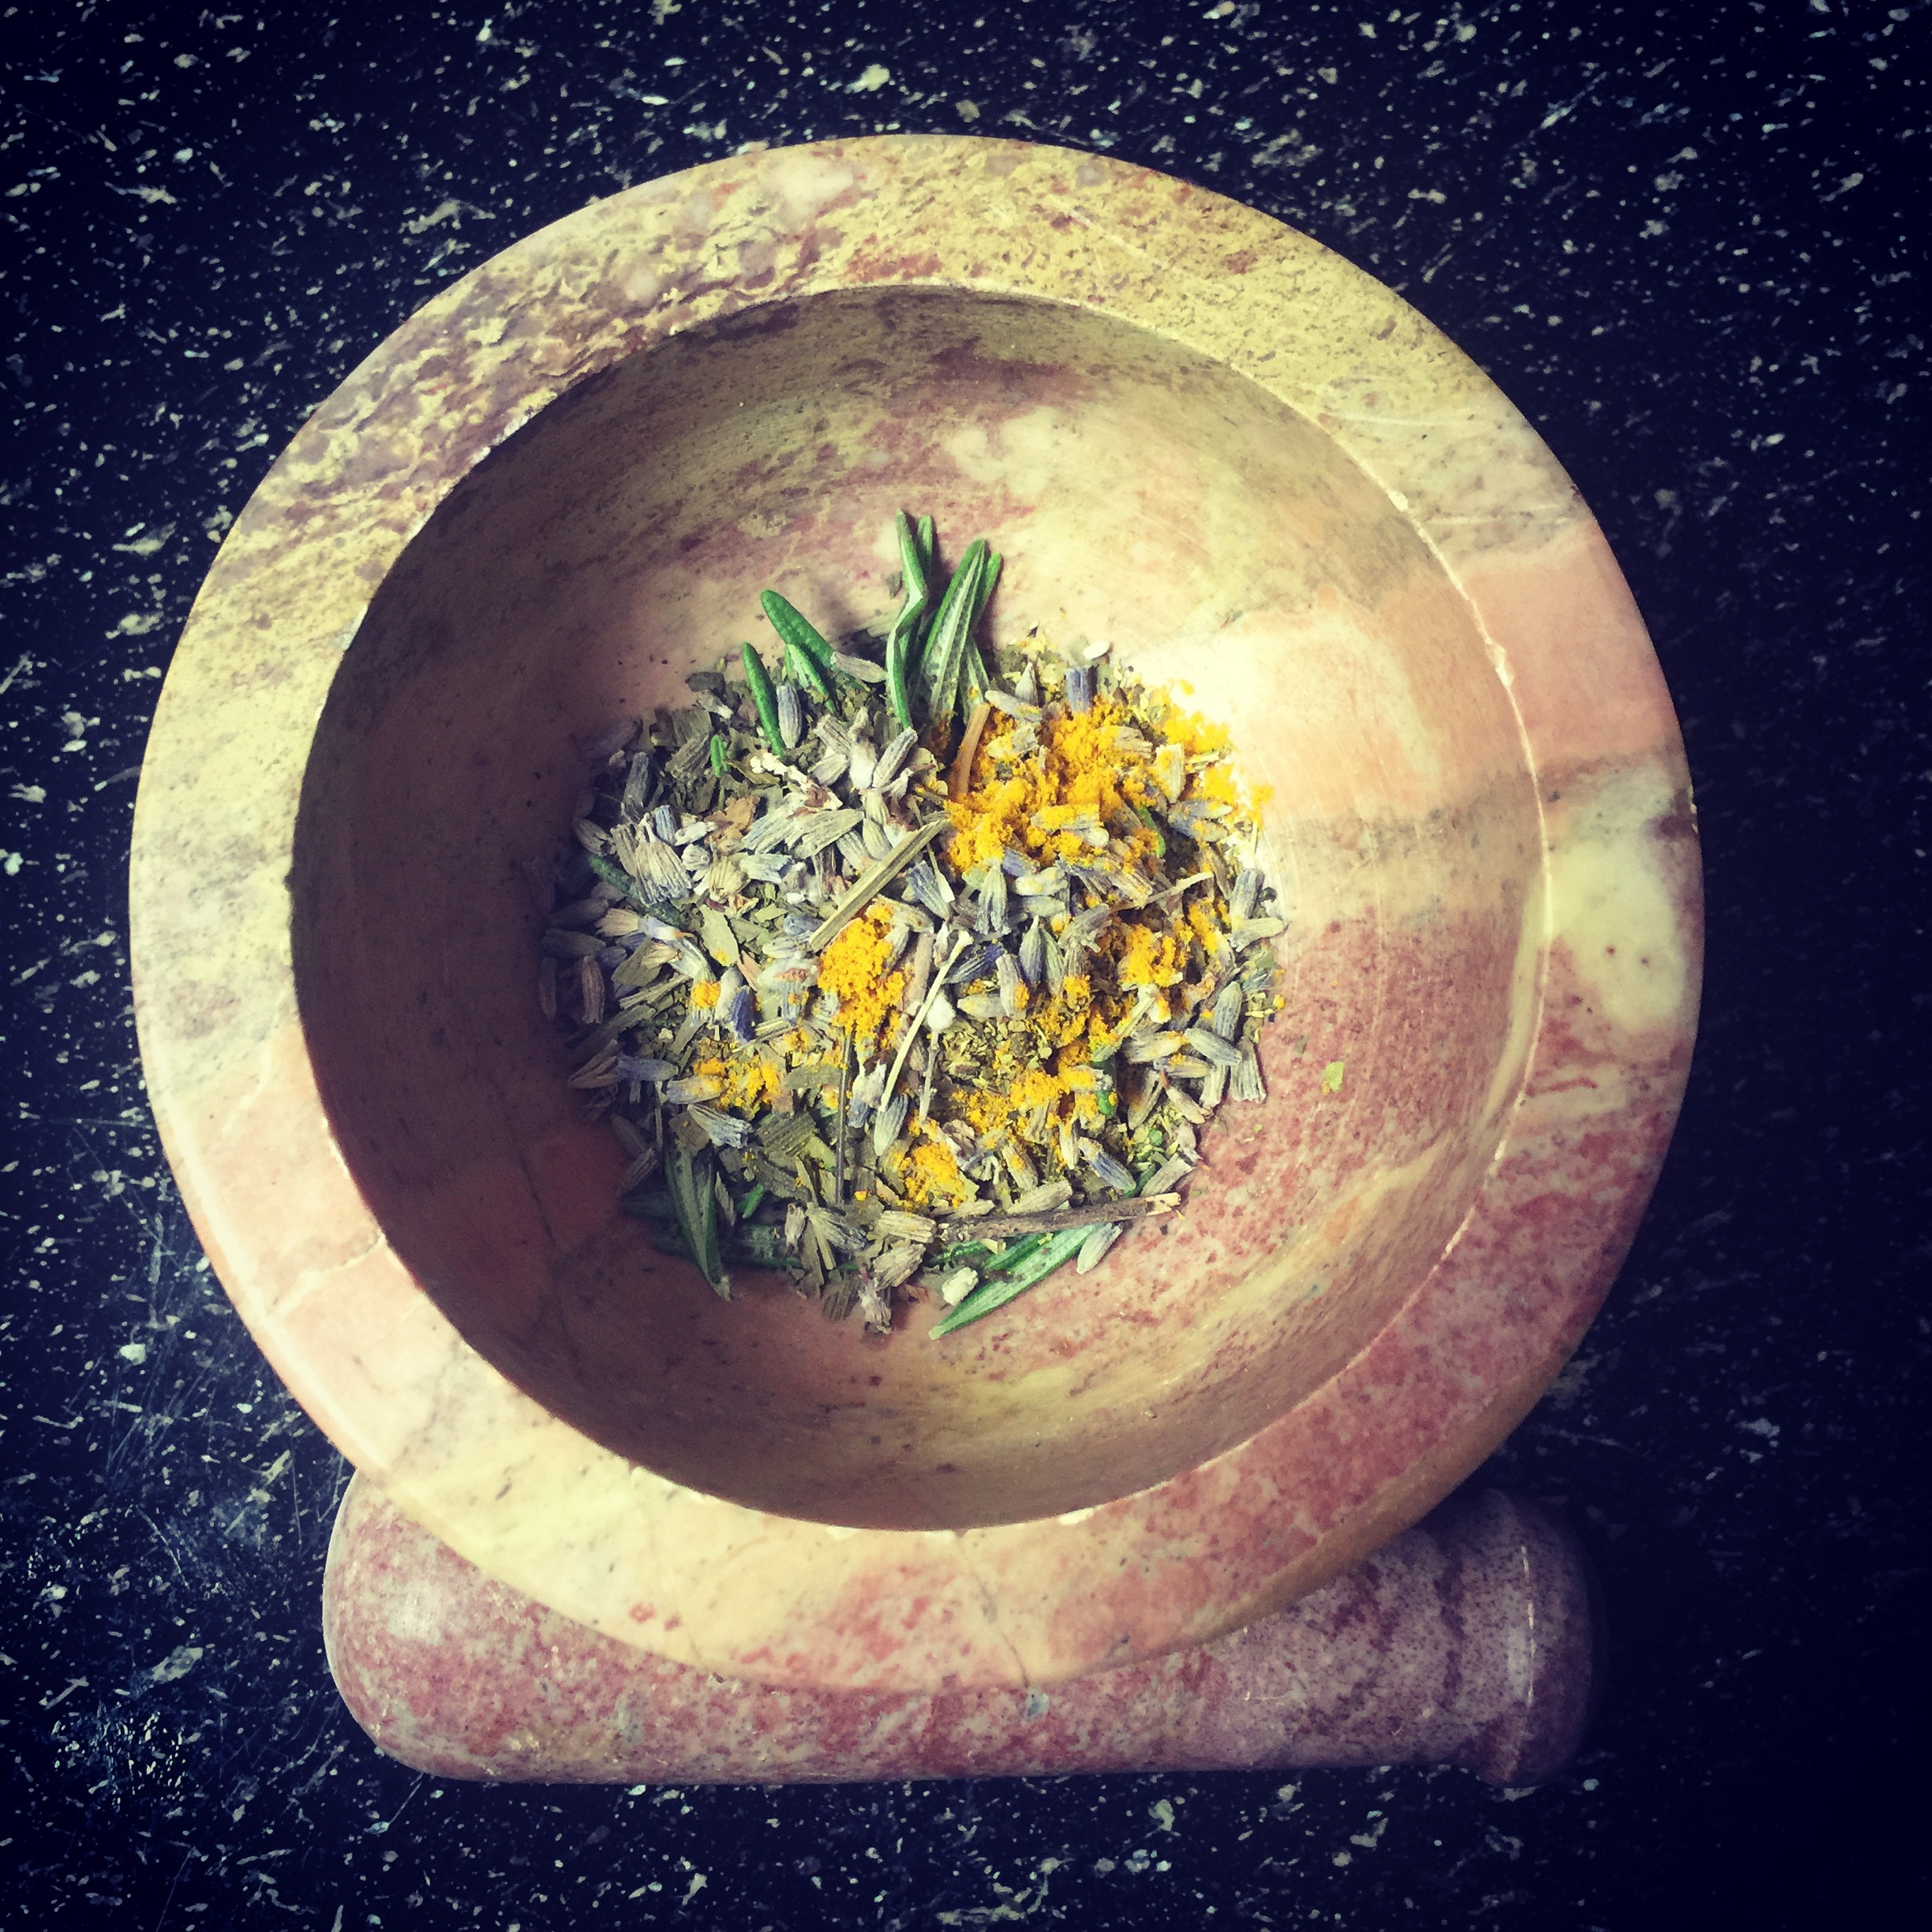
leaf, flower, yellow, still life, circle, painting, art, illustration, shape, still life photography